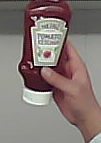
Product: heinz_ketchup